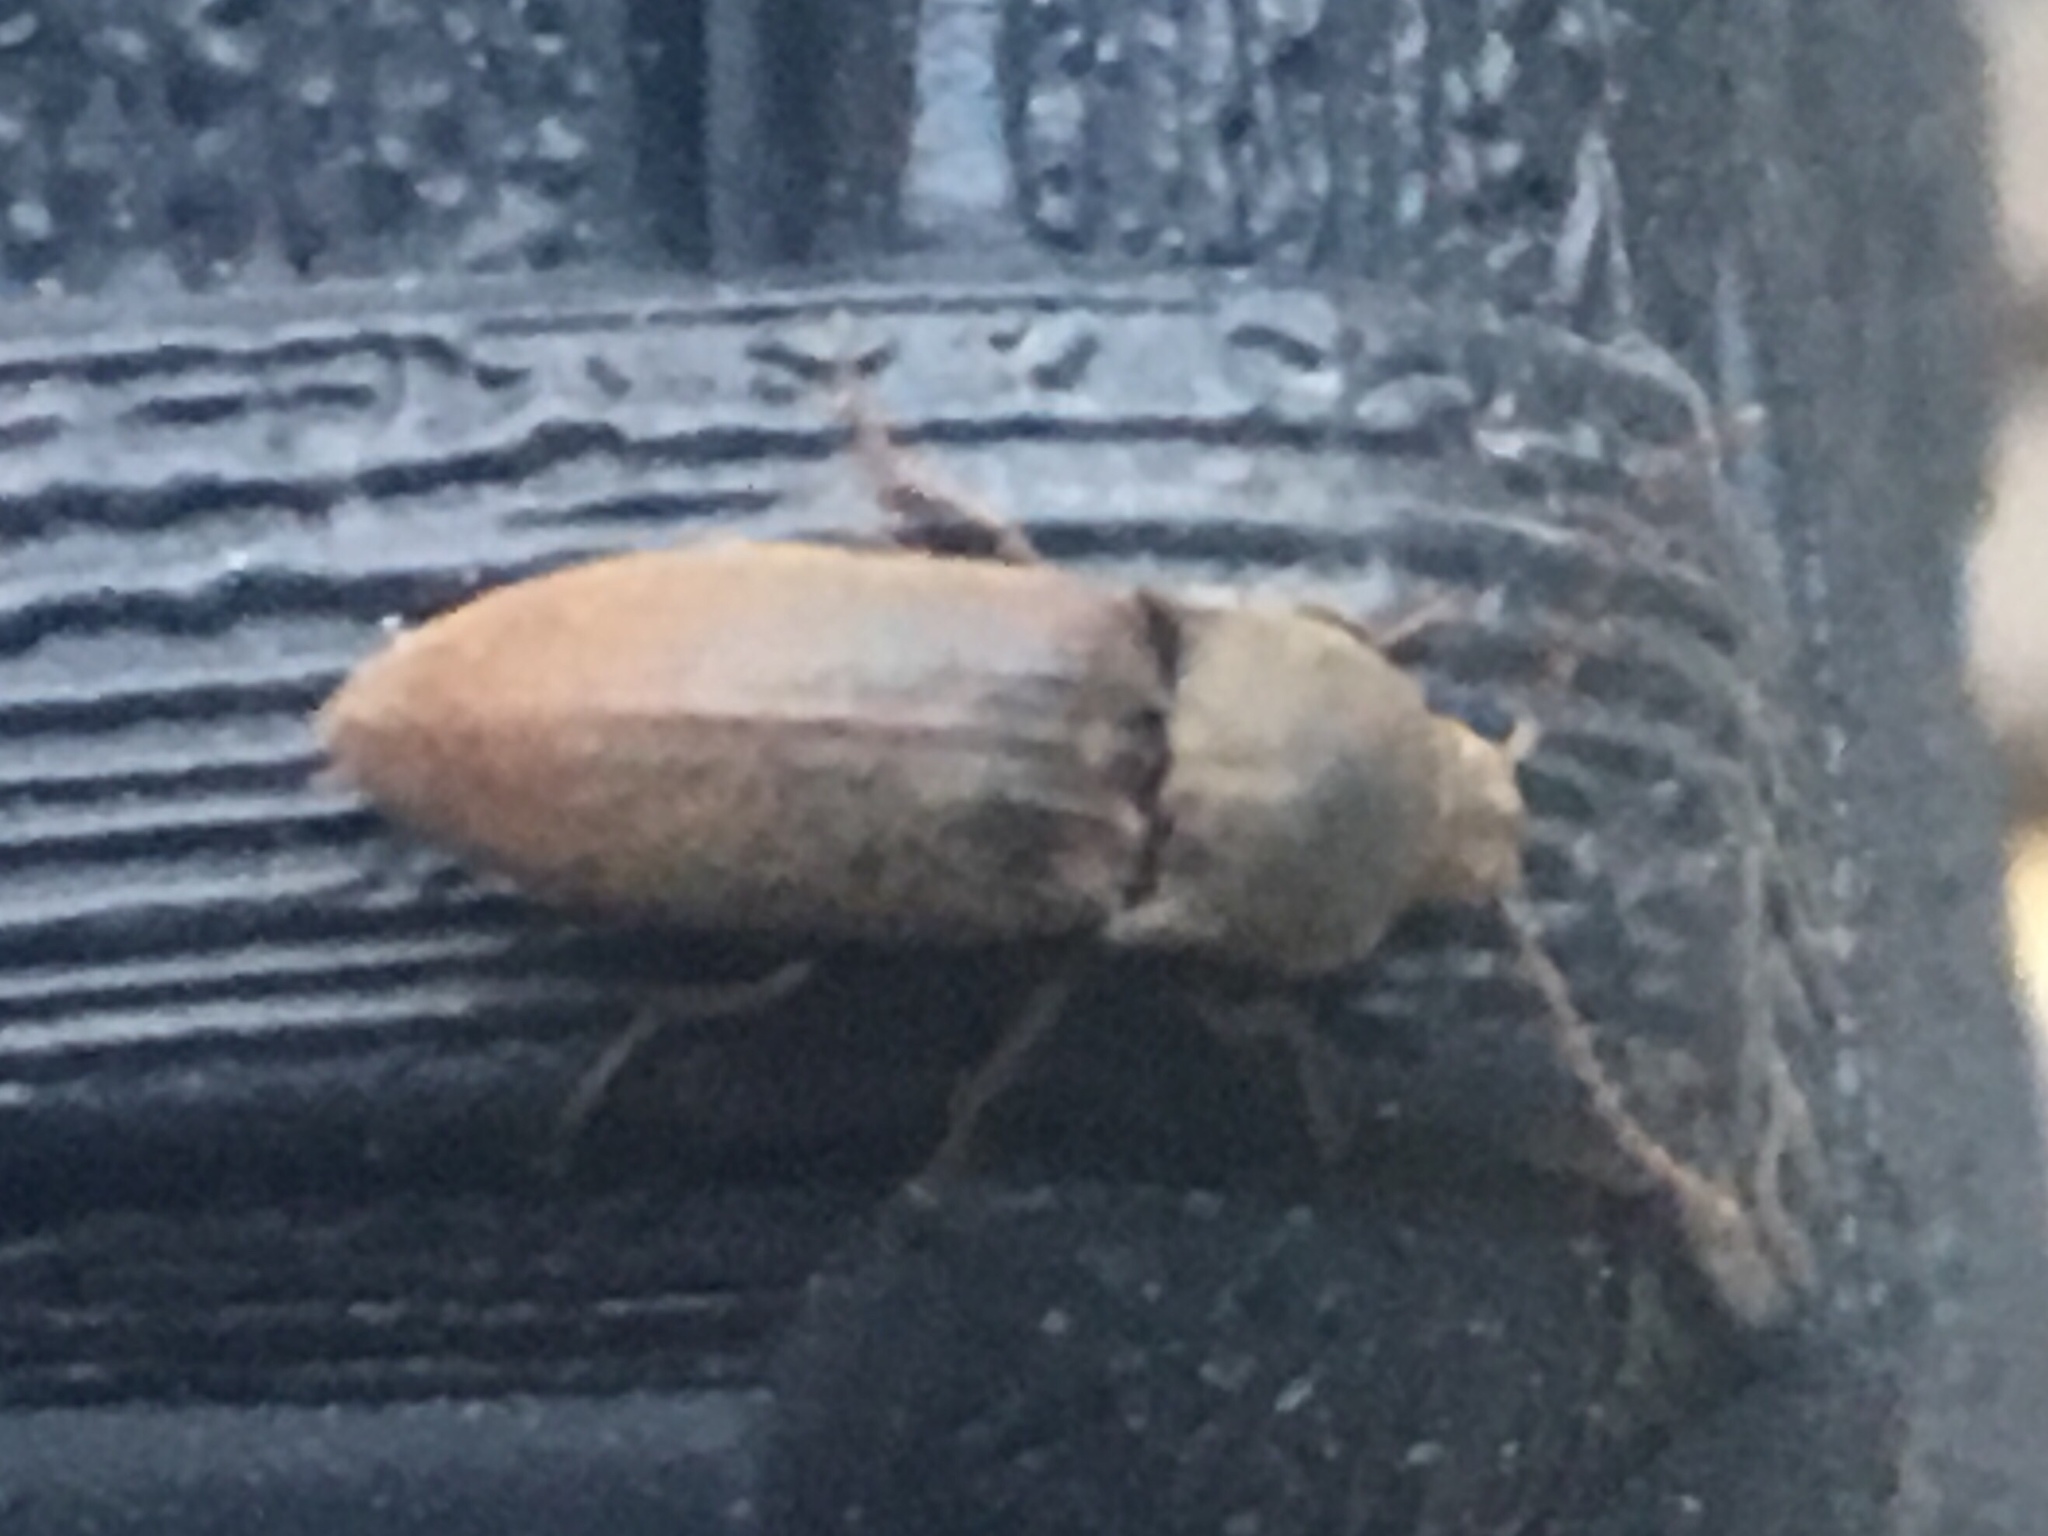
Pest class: clickbeetles_wireworms